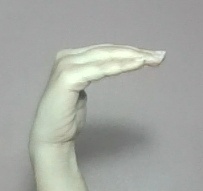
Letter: haa